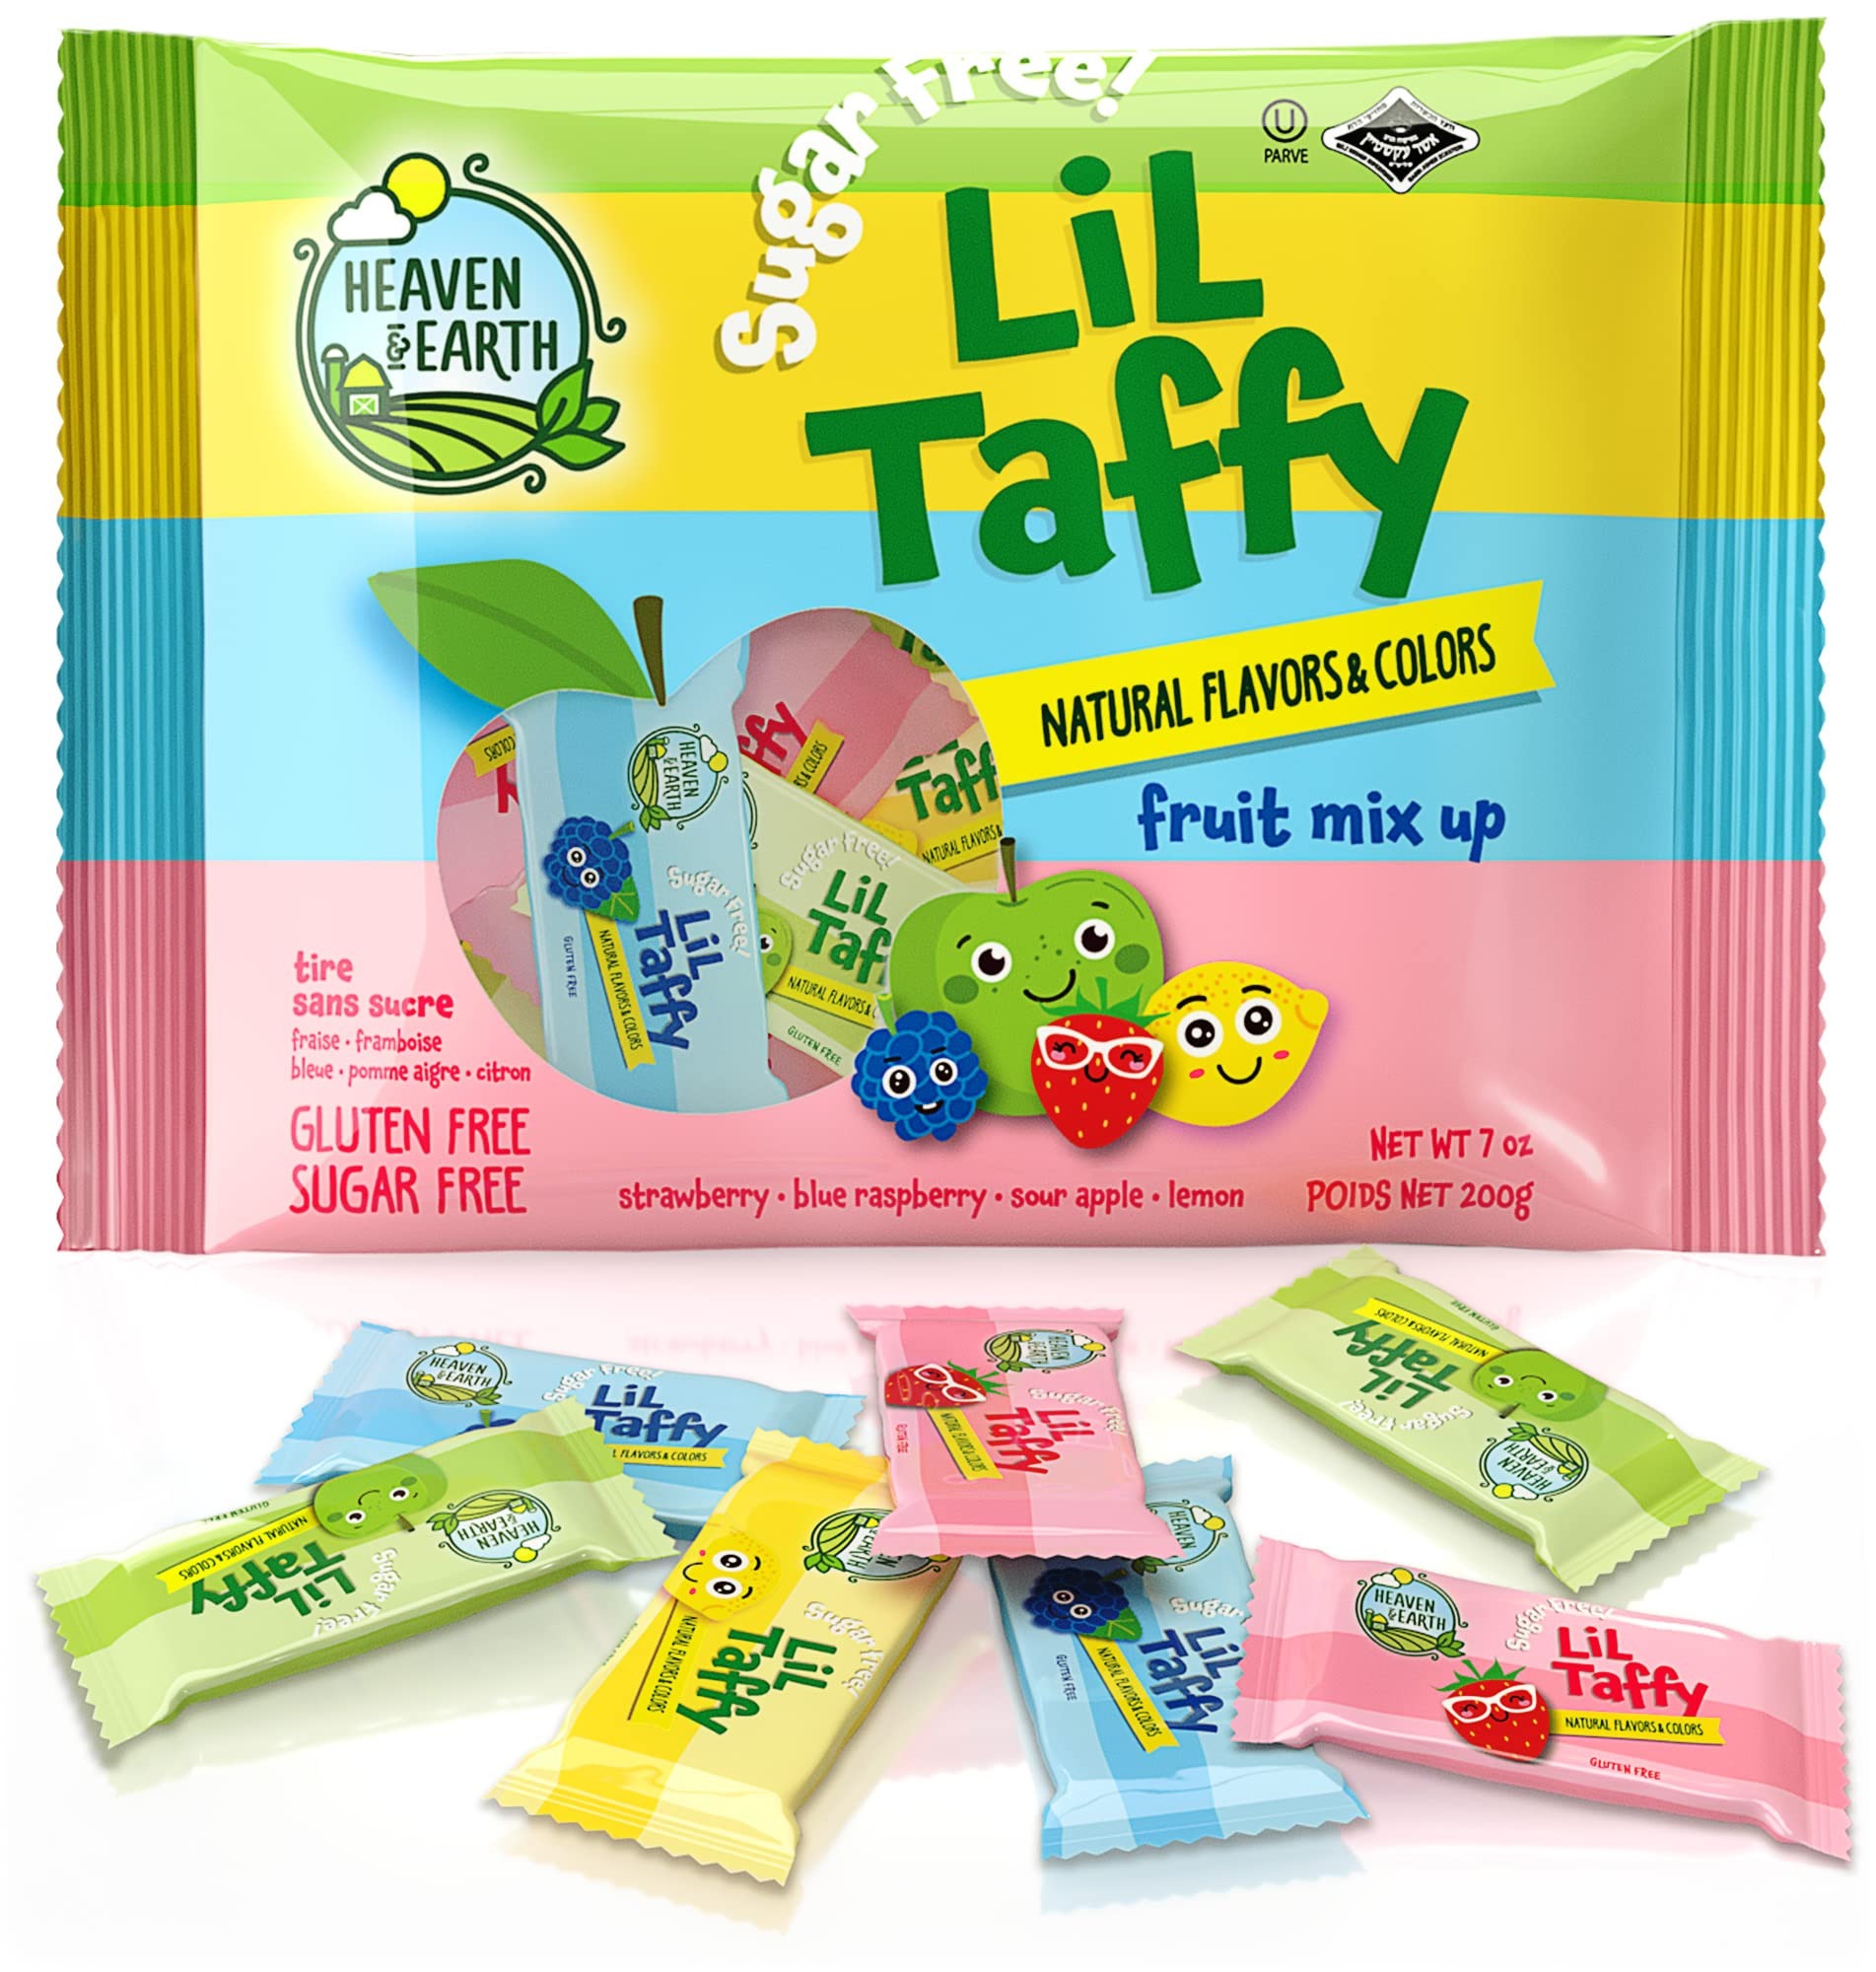
Item Name: Heaven & Earth Sugar Free Lil Taffy Fruit Mix (Approx. 20 Count) | Dye Free Candy | Made with Natural Colors & Flavors, No High Fructose Corn Syrup, Gluten Free, Nothing Artificial, Goody Bag and Pinata Fillers, Kosher, Wonderfully Delicious!
Bullet Point 1: SOFT CHEWS- H&E Lil Taffys are packed with flavor and were carefully made until we achieved that flawless, soft taffy texture. No tough, rubbery candy that will hurt your jaw here!
Bullet Point 2: NOTHING ARTIFICIAL- Made only with the best quality ingredients, Heaven & Earth Lil Taffys contain no artificial colors, sweeteners, or preservatives. Plus, they are wonderfully delicious!
Bullet Point 3: SWEET TOOTH SATISFIED- Don’t settle for just any sweet treat. Make H&E Lil Taffys your go-to snack. They are the perfect for any craving and occasion. See for yourself!
Bullet Point 4: STAY FRESH- This family pack of individually wrapped taffies is packaged to maintain optimal freshness and texture— the ideal pack for sharing and party treats!
Bullet Point 5: THE H&E PROMISE- At Heaven & Earth, we promise to bring you the wholesome, better-for-you foods and snacks that you can feel good about eating and sharing with family, friends, students, and co-workers.
Value: 7.0
Unit: Ounce

Price: 9.99